Vera the Silent

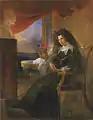
Elizabeth Alexeevna in mourning

In the Kolomovsky house of the insane Vera was found by a local benefactress — Countess Anna Alexeevna Orlova-Chesmenskaya (daughter of Alexei Orlov) and offered the "silent woman" to settle in the Syrkov Cathedral. It is said that she received information about Vera from St. Petersburg. For Vera, who gave her consent, the abbess of the convent came and took her to the convent. About Vera's transfer to a convent the decree of the Novgorod Spiritual Consistory from April 10, 1841 was issued, in which it was determined that Vera would be placed in a convent at the expense of Countess Anna Orlova. According to the church historian Count M. V. Tolstoy, Vera in the convent took hostile. The abbess went to St. Petersburg Metropolitan Seraphim with a request to expel the silent woman from the convent. To this request the Metropolitan replied: